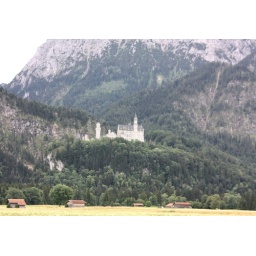
Neuschwanstein, fairytale castle in the Bavarian mountains